1987–1989 JVP insurrection

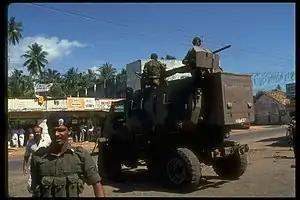
Sri Lankan army on patrol in a village to combat the Insurgents

The JVP made a serious misjudgment when, through the DJV, it called for the killing of members of the families of the security personnel. This destroyed the small but significant amount of support that it enjoyed among the lower ranks of the armed forces, and made it possible for the government to justify its campaign of terror.